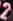
Number: 2